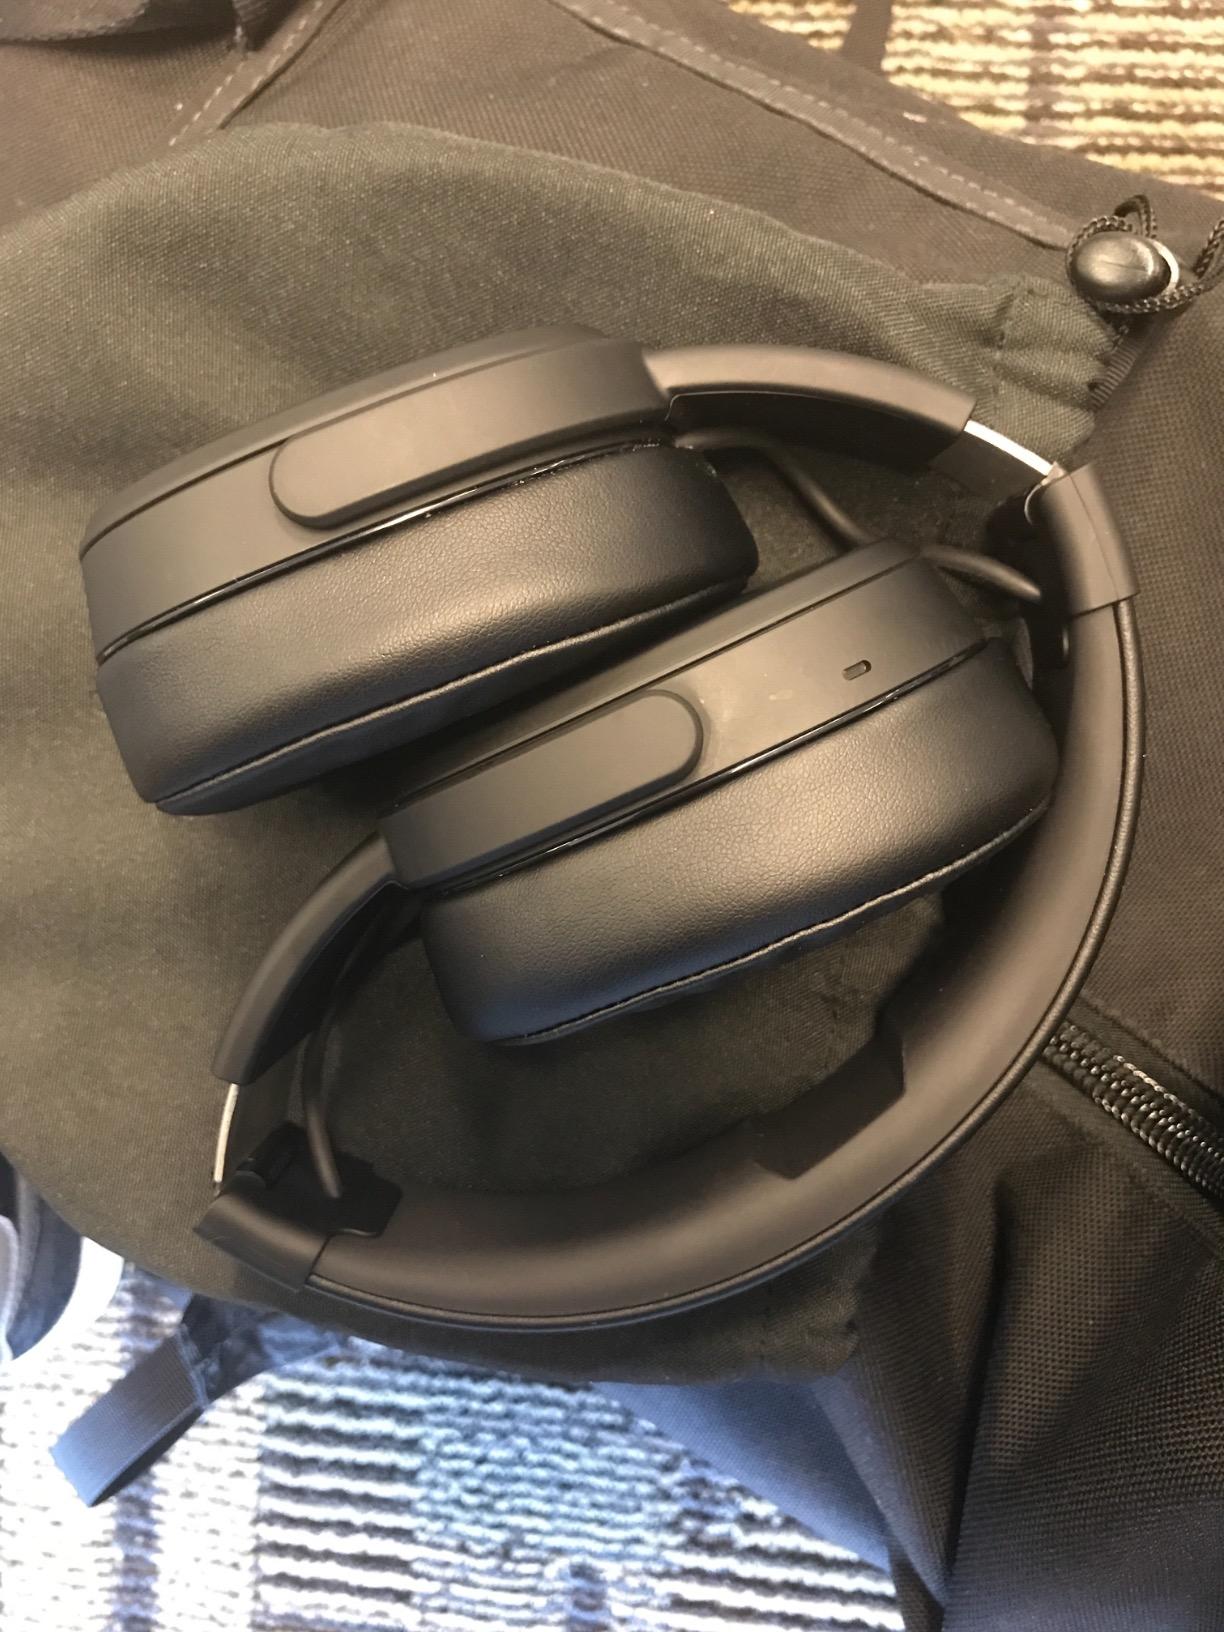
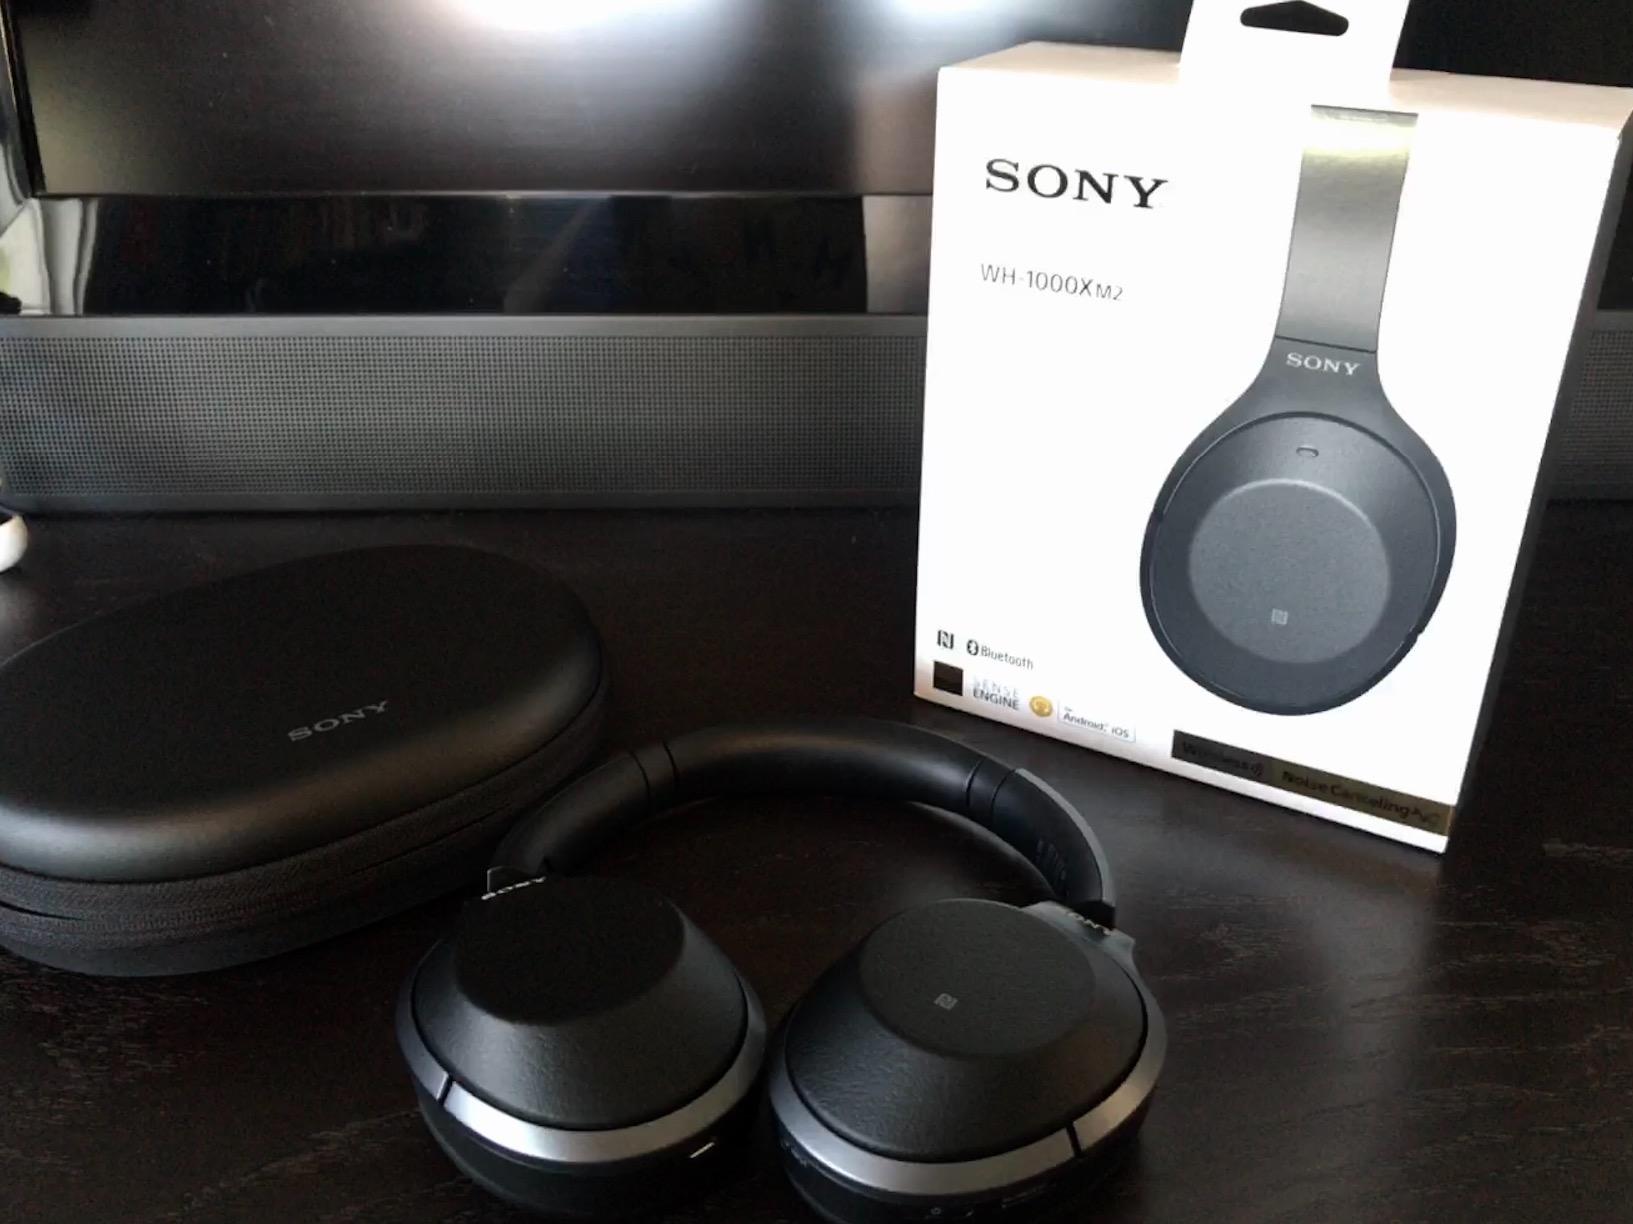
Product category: headphones
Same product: no